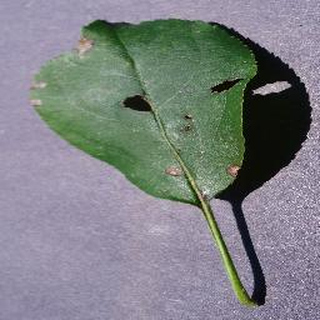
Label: apple_black_rot